The Redemption of Althalus

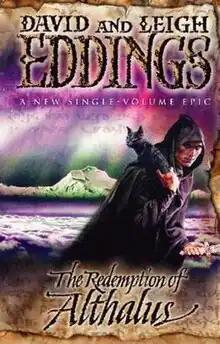
First edition cover

The Redemption of Althalus is a stand-alone fantasy novel by David and Leigh Eddings. Its main character is Althalus, a professional thief enlisted by the Goddess Dweia to save the world from the desolations of her evil brother Daeva and his henchman Ghend.